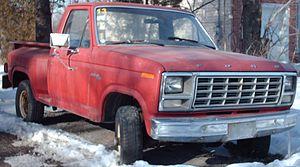
Le Ford F-Series est une gamme américaine de modèles de pick-up de la société Ford Motor Company, vendue pendant plus de cinq décennies. Le modèle le plus populaire de la F-Série est le F-150. Il est le véhicule le plus vendu dans le monde pendant 23 ans et le pick-up le plus vendu aux États-Unis et au Canada pendant 28 ans. Les analystes estiment que les seuls F-Series composent la moitié des bénéfices Ford ces dernières années.